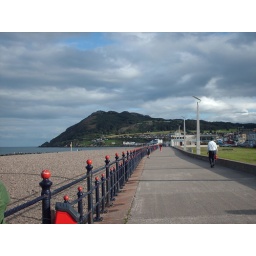
beach with wicklow mountain in back